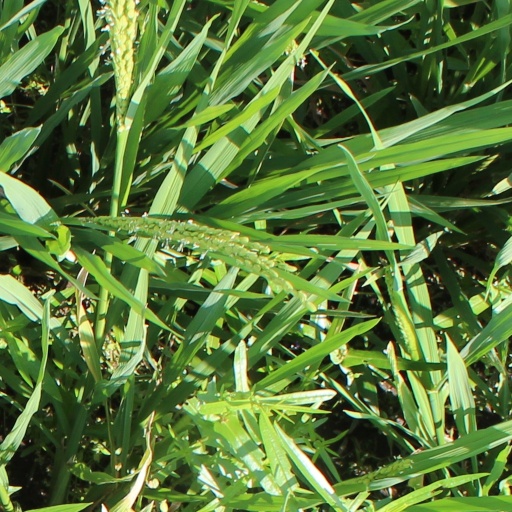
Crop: rice